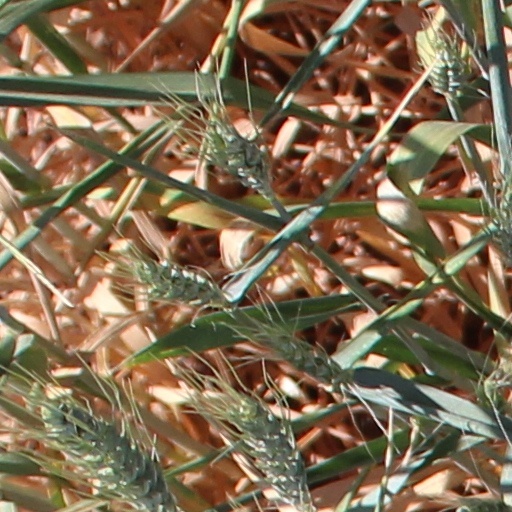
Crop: wheat